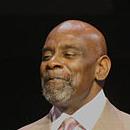
Age: 52